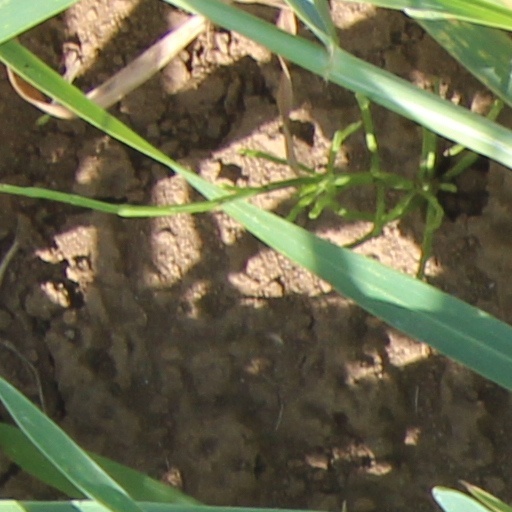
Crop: wheat